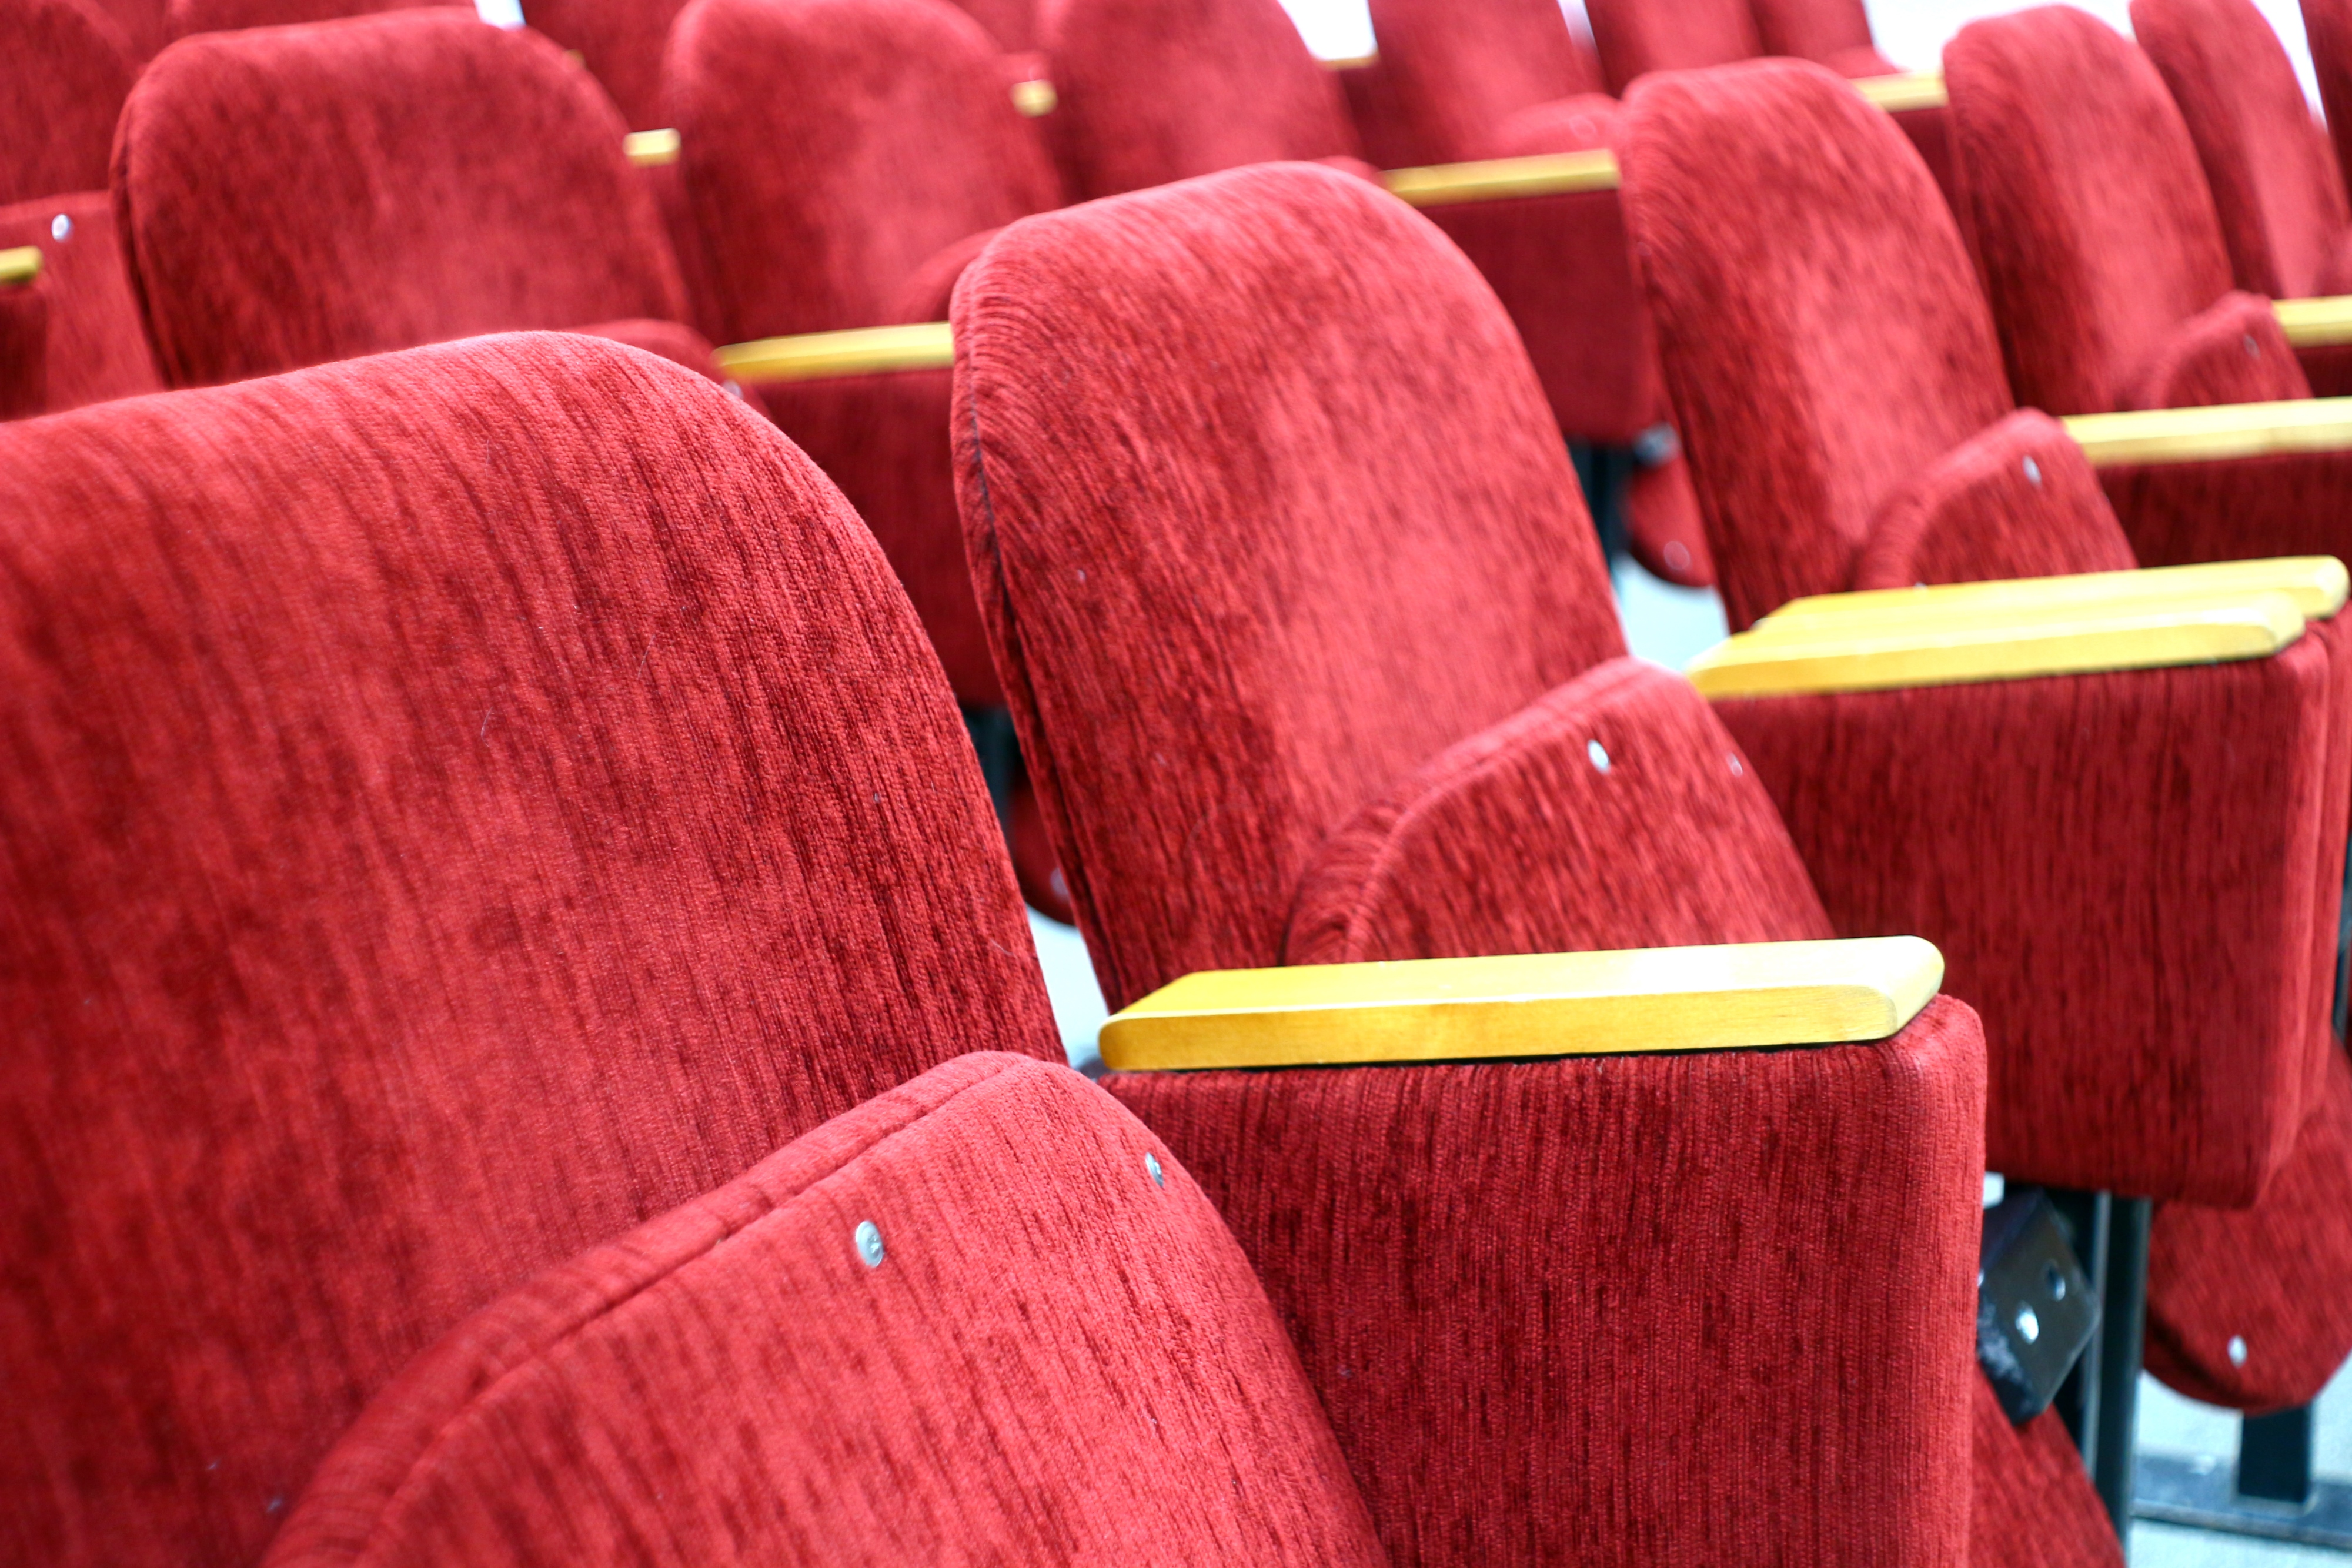
auditorium, red, armchairs, seats, hall, assembly, cinema, rows, seated, lecture hall, empty, nobody, viewer, lecture, indoor, textile, magenta, carmine, maroon, coquelicot, thread